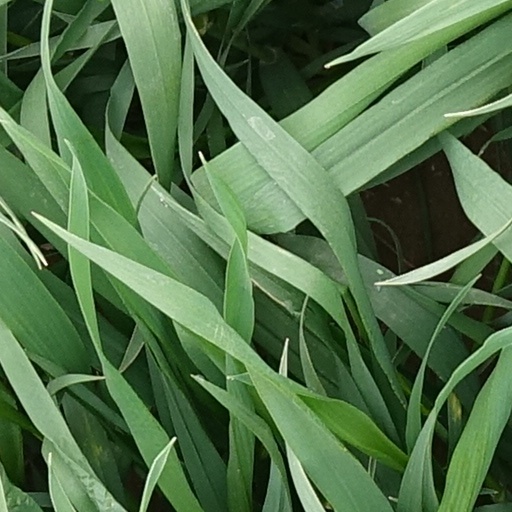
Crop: wheat